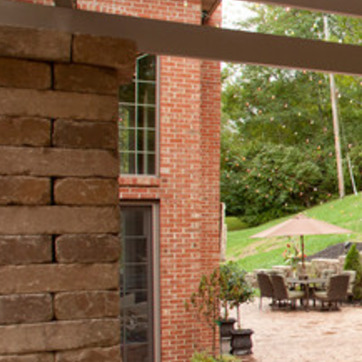
Material: brick